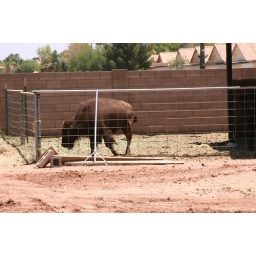
On our bike ride, we came upon a field where someone was raising a bison.